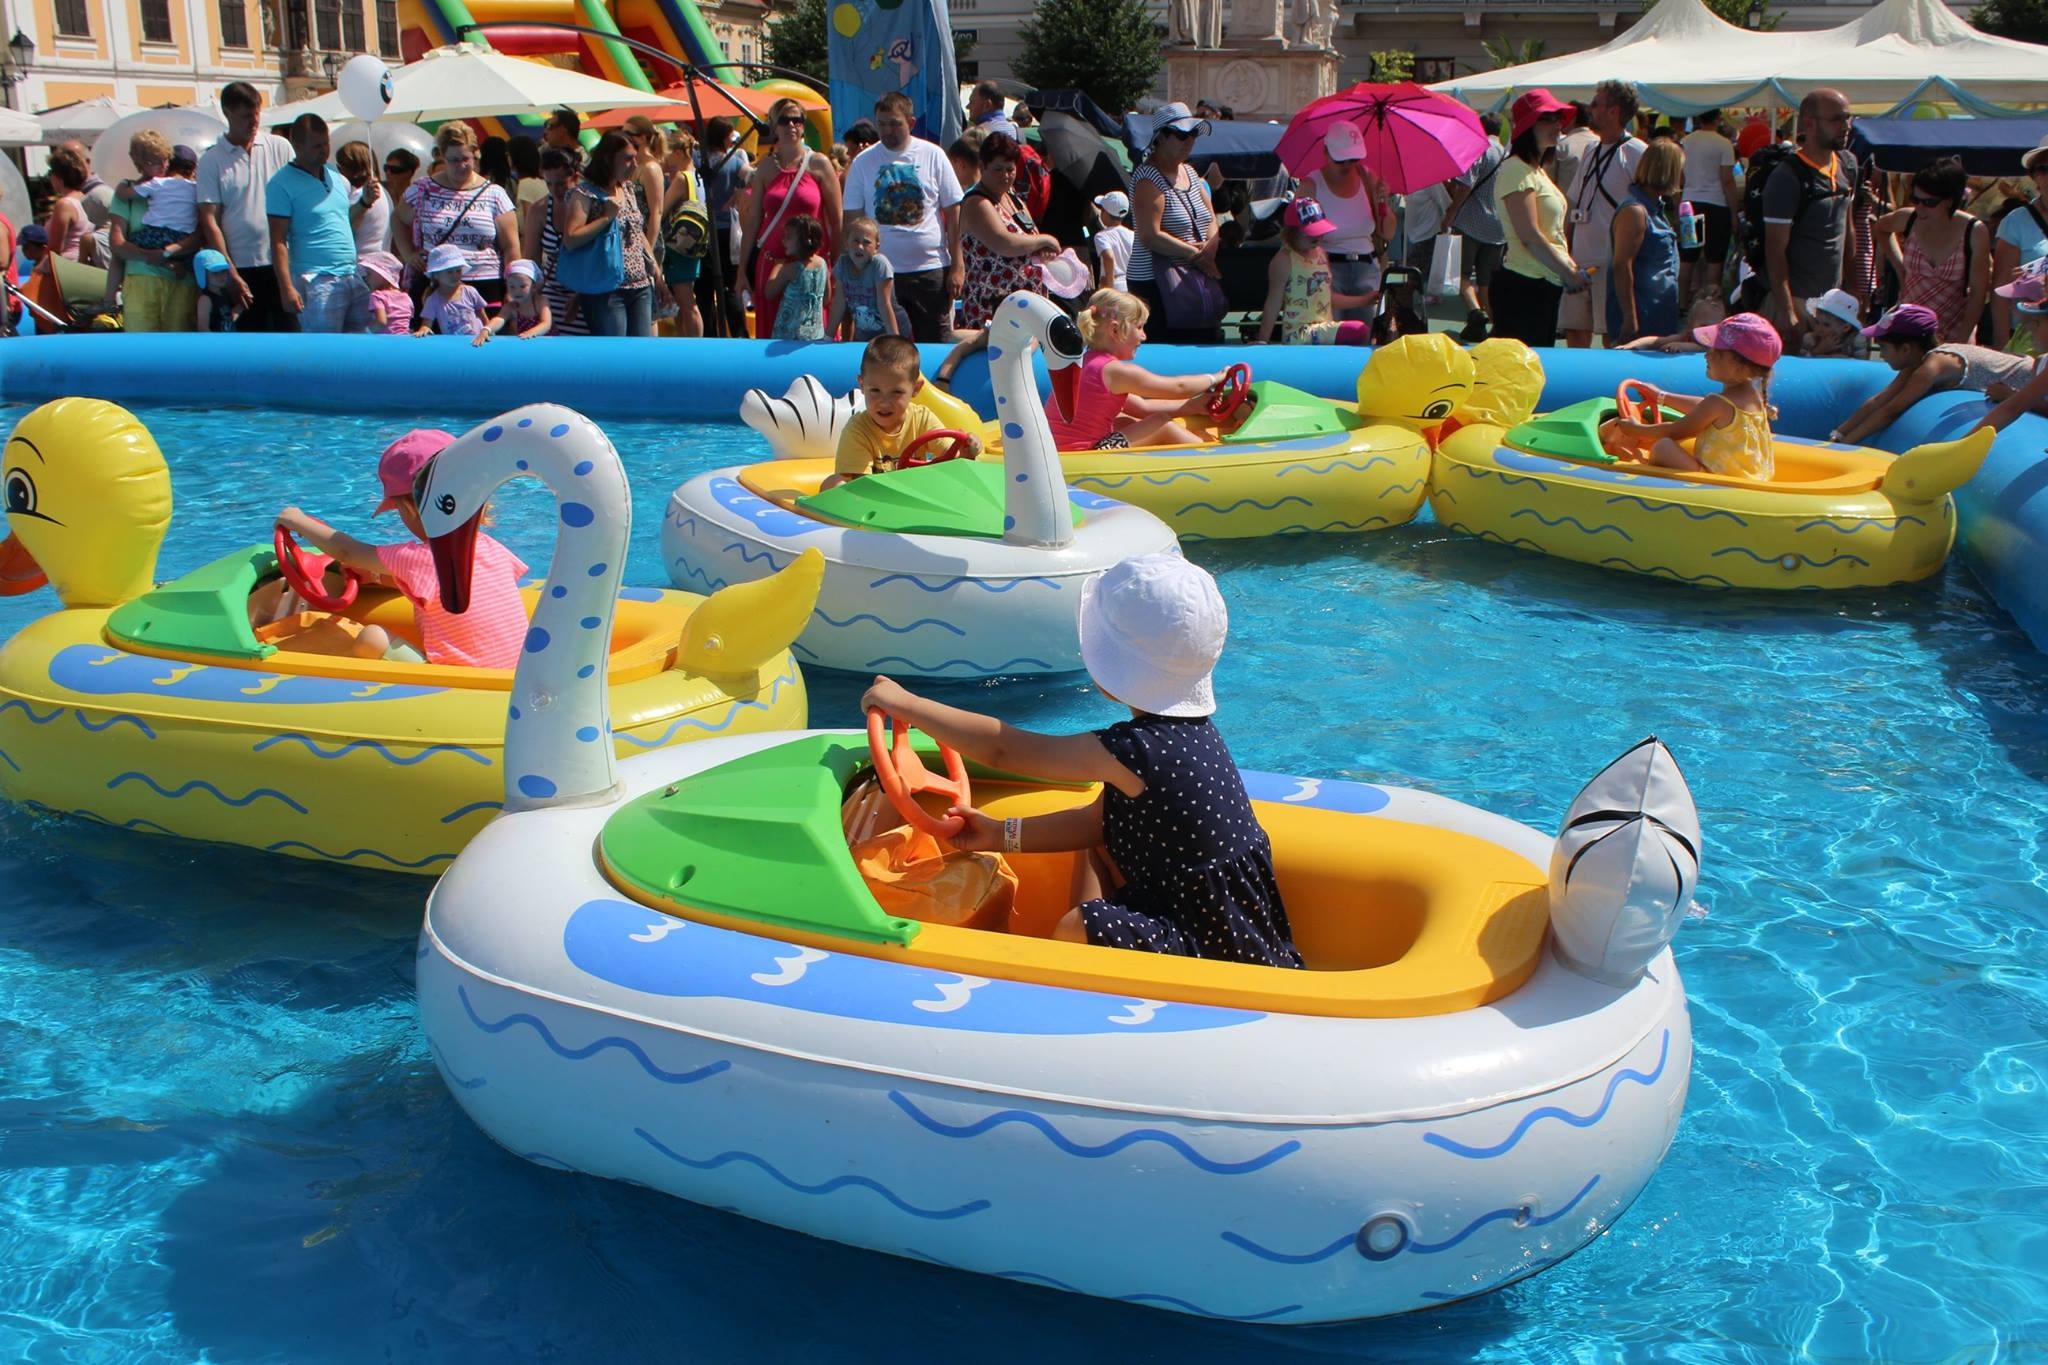
boat, play, kid, summer, recreation, vehicle, amusement park, swimming pool, park, attraction, leisure, heat, swan, festival, fun, ball, water park, inflatable, small child, indoor swimming pool, gy r, jow